Hollow-base bullet

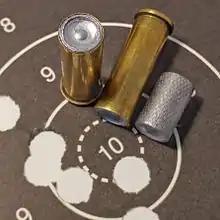
.38 special wadcutters. On the right is an unloaded 148 grain hollow-base wadcutter bullet.

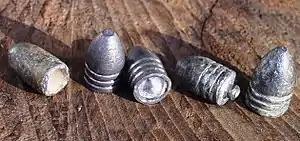
From left to right: .577 Enfield Minie Bullet, Burton Pattern Minie Bullets, .58 Springfield (x 2), Williams Bullet missing zinc base, .69 Caliber Minie Bullet. Tamisier grooves are visible.

A hollow-base bullet is a firearm bullet with a pit or hollow in its base which expands upon being fired, forcing the base to engage with the barrel grooves and obturating the bore more as the bullet travels through the barrel. Hollowing the base makes the bullet more front-heavy, which improves aerodynamic stability and accuracy.